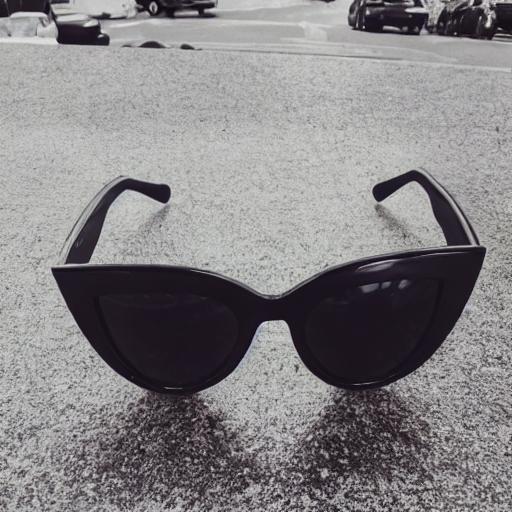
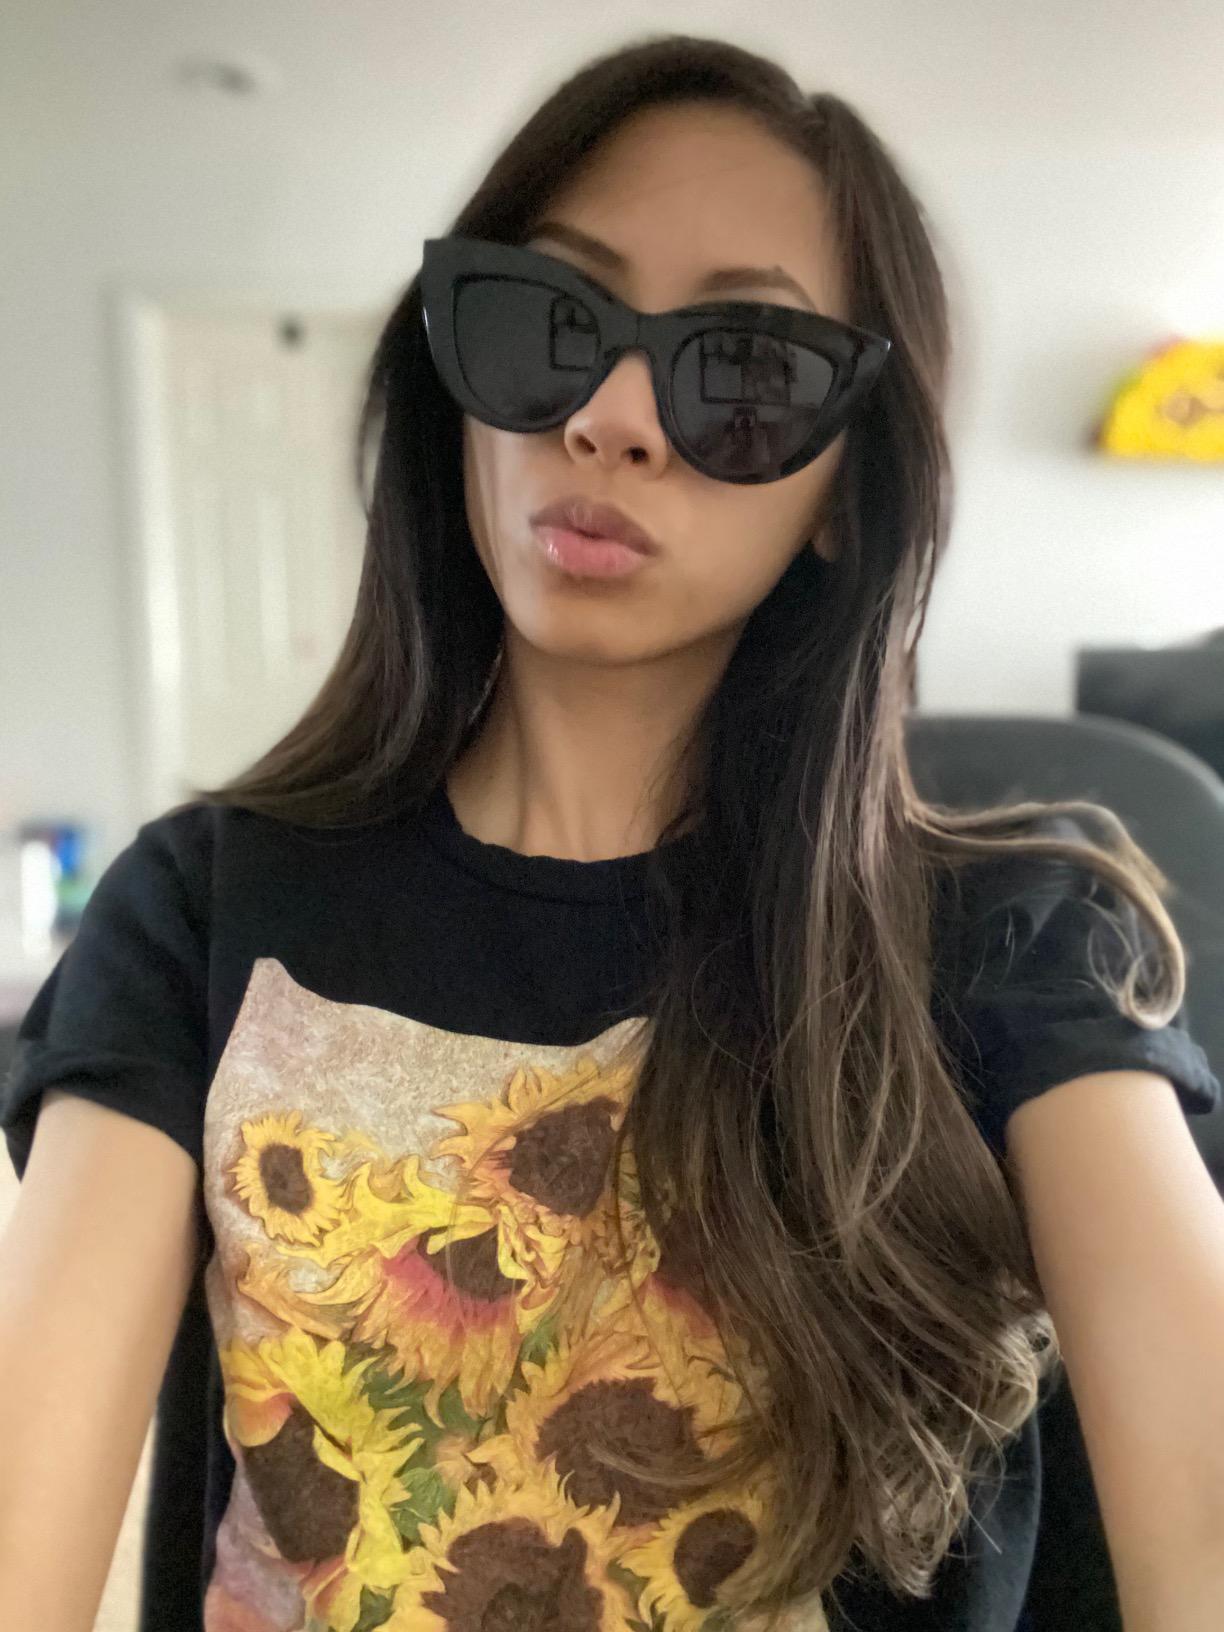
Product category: accessories_sunglasses
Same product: no